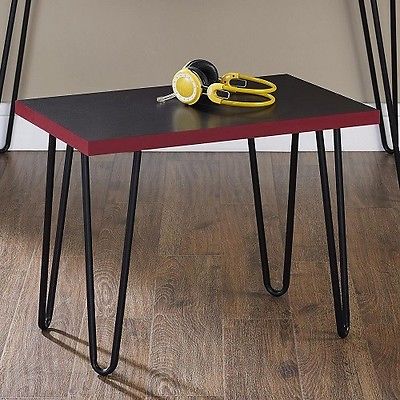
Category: table